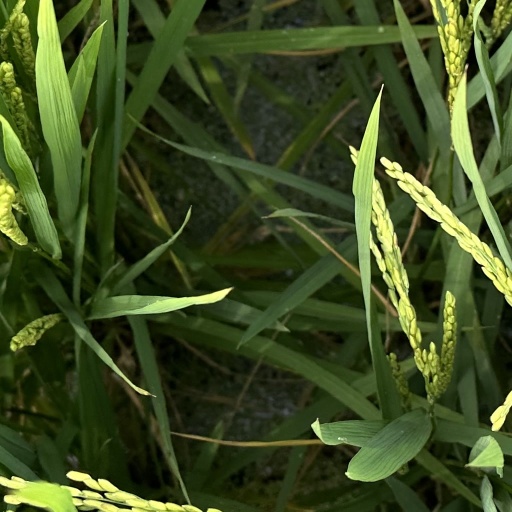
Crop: rice